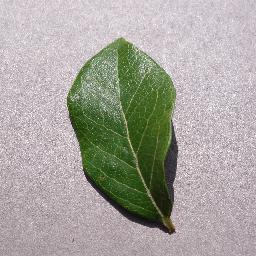
Label: Blueberry___healthy